Norman Conway

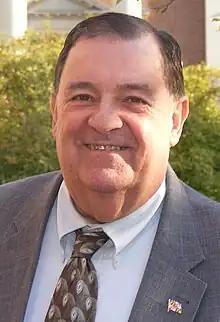

Norman Conway (born January 11, 1942) is an American politician who formally represented district 38B in the Maryland House of Delegates. He was chairman of the House Appropriations committee and had been in the Maryland General Assembly since 1987.